1941 Odessa massacre

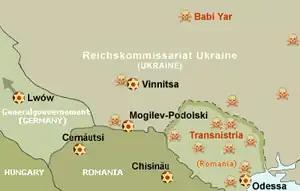
Map of the Holocaust in Ukraine. Odessa ghetto marked with gold-red star. Transnistria massacres marked with red skulls.

The Odessa massacre was the mass murder of the Jewish population of Odessa and surrounding towns in the Transnistria Governorate during the autumn of 1941 and the winter of 1942 while it was under Romanian control. It was one of the worst massacres in Ukrainian territory.